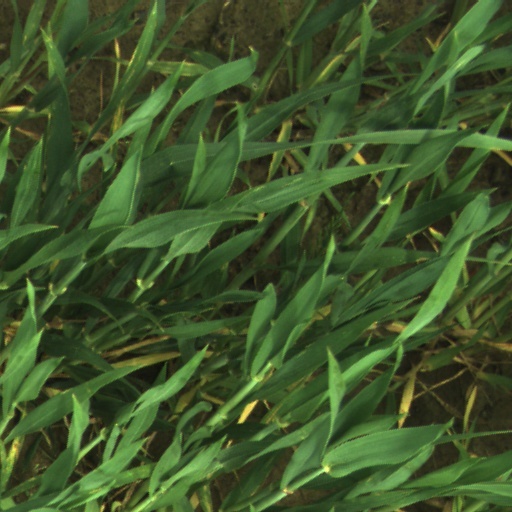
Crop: wheat